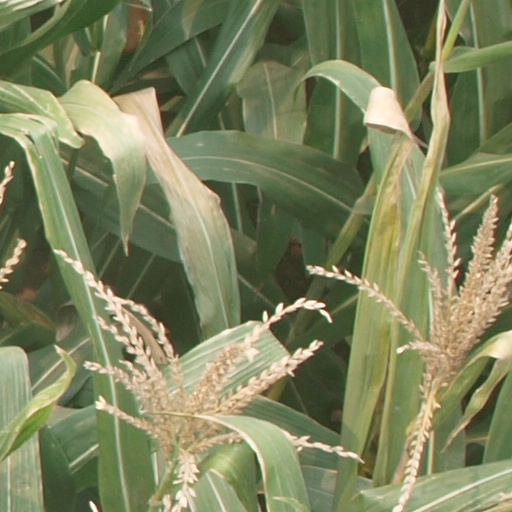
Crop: maize; corn